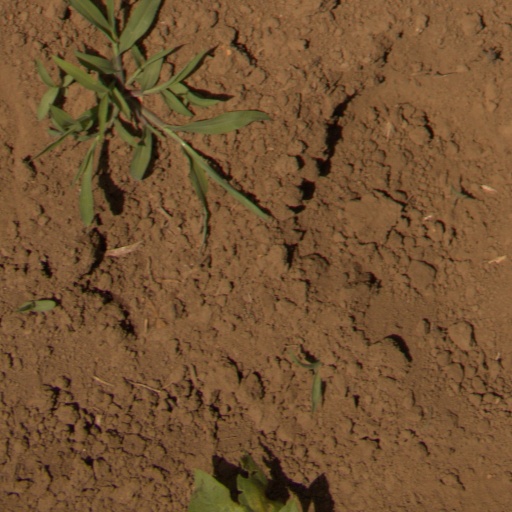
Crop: Jerusalem artichoke